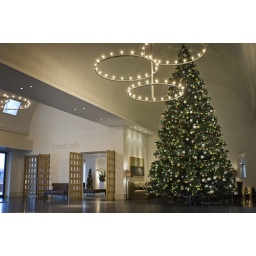
this Beautifull artificial christmas tree was taken by Photoyou.nl in the resort Hof van Saksen